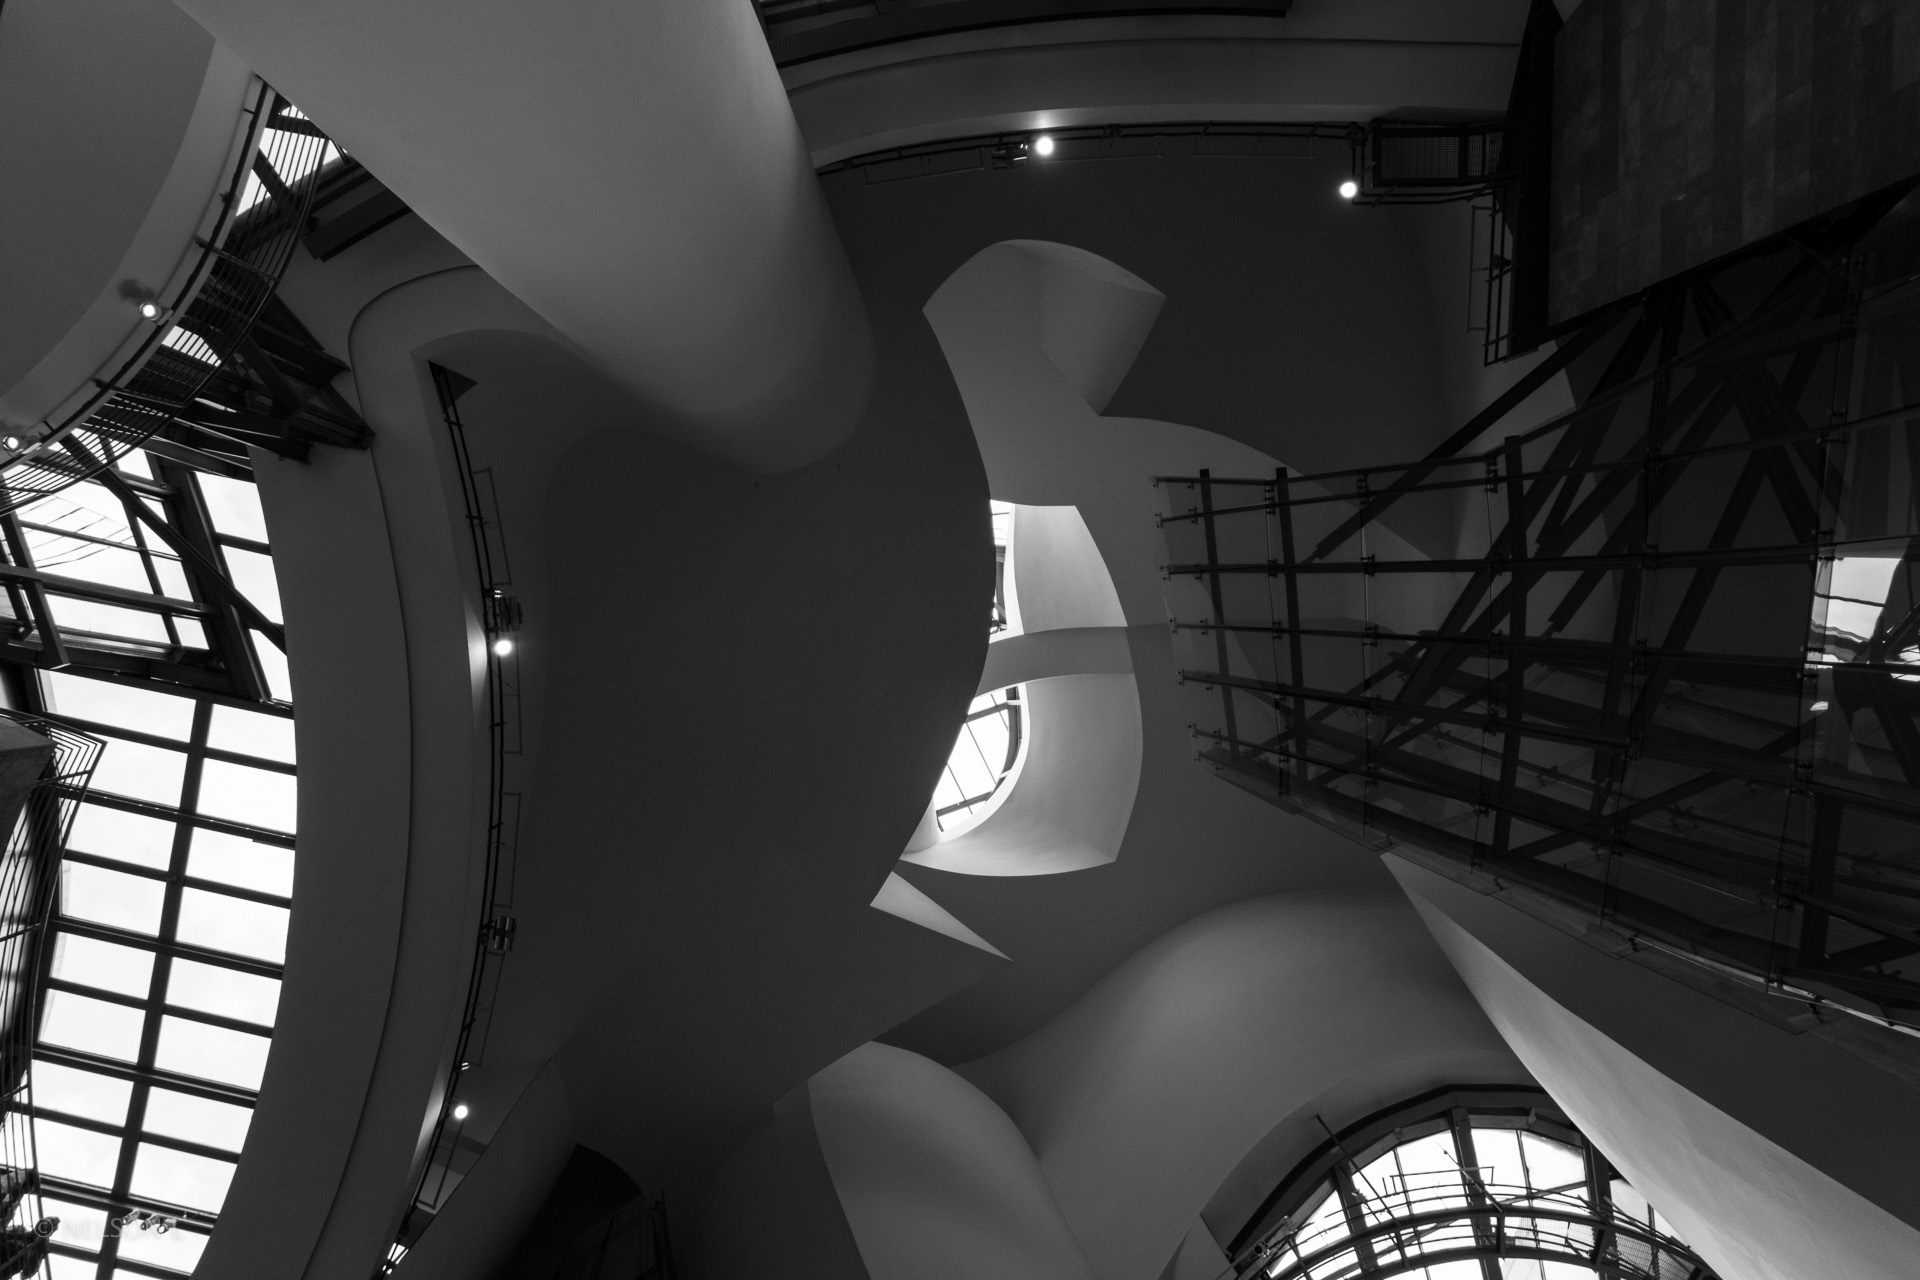
beach, landscape, water, nature, light, black and white, architecture, people, girl, woman, sunset, white, street, night, camera, photography, wheel, flower, city, urban, film, photo, vacation, travel, explore, portrait, food, vehicle, museum, cat, nyc, macro, show, canon, holiday, darkness, professional, nikon, black, garden, monochrome, trip, football, flowers, photos, flickr, bw, blackandwhite, family, candid, hdr, spain, best, fun, friends, design, hot, party, symmetry, museo, new, famous, interesting, test, most, popular, search, pirineus, bilbao, espana, guggenheim, paisbasco, ferias, monochrome photography